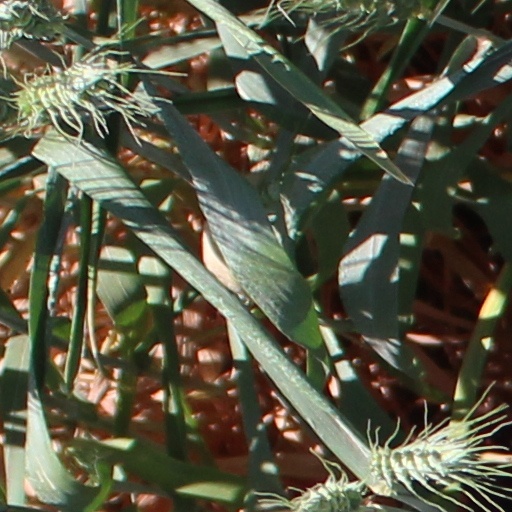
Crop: wheat